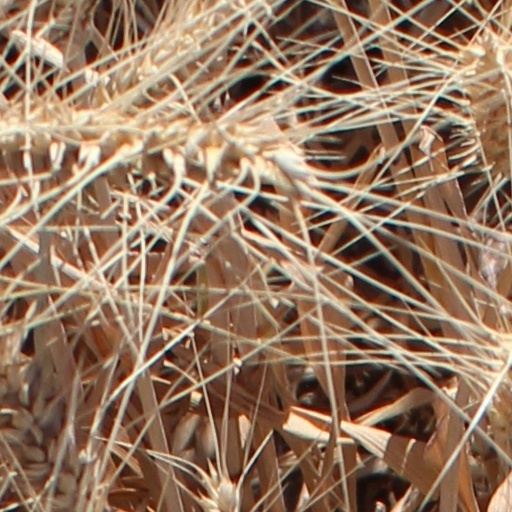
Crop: wheat